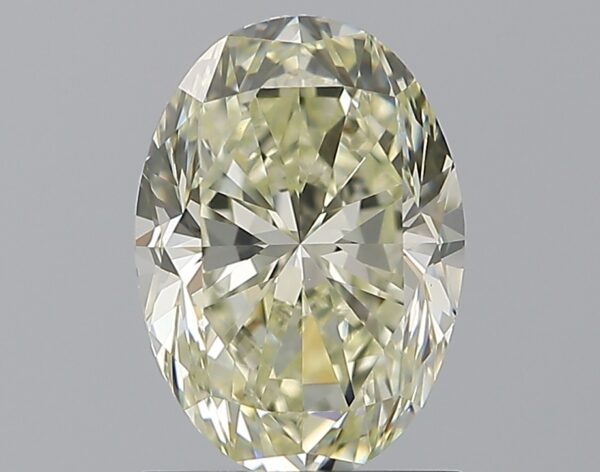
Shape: oval
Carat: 1.5
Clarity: VS1
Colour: O-P
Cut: GD
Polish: EX
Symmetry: VG
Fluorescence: F
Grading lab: GIA
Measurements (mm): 8.55 x 6.07 x 4.19